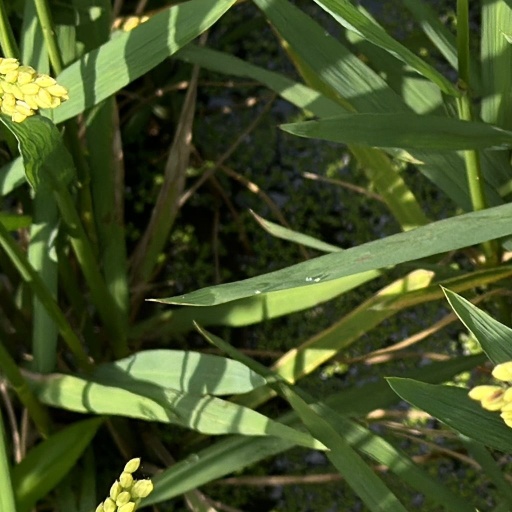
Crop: rice